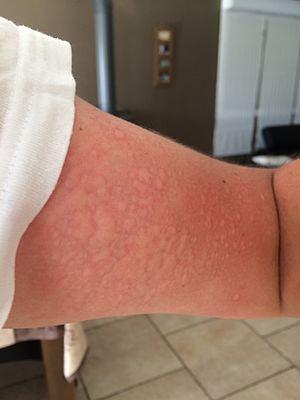
bras gauche, réaction au froid
L’urticaire au froid, ou allergie au froid, est une forme d’urticaire physique, relativement rare, provoquée par l’exposition au froid ou par l’abaissement de la température du corps.